Describe the emotion expressed in this image:  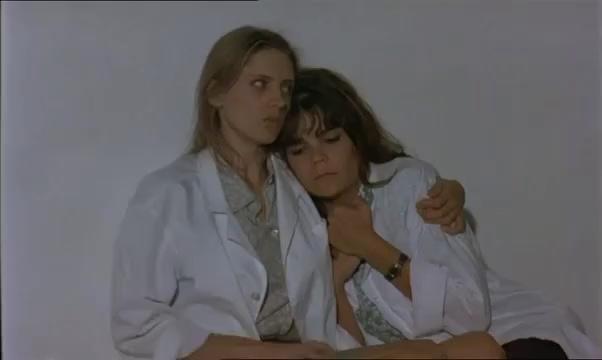
This person displays Pain, valence and arousal with low intensity.